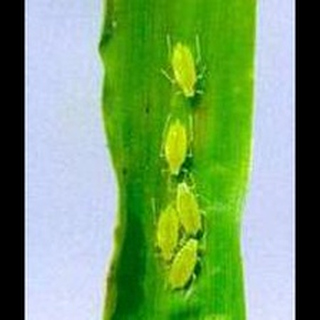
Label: wheat_aphid